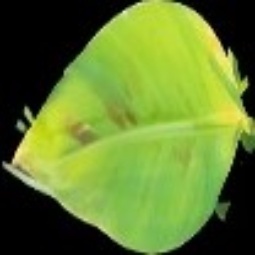
Label: Healthy